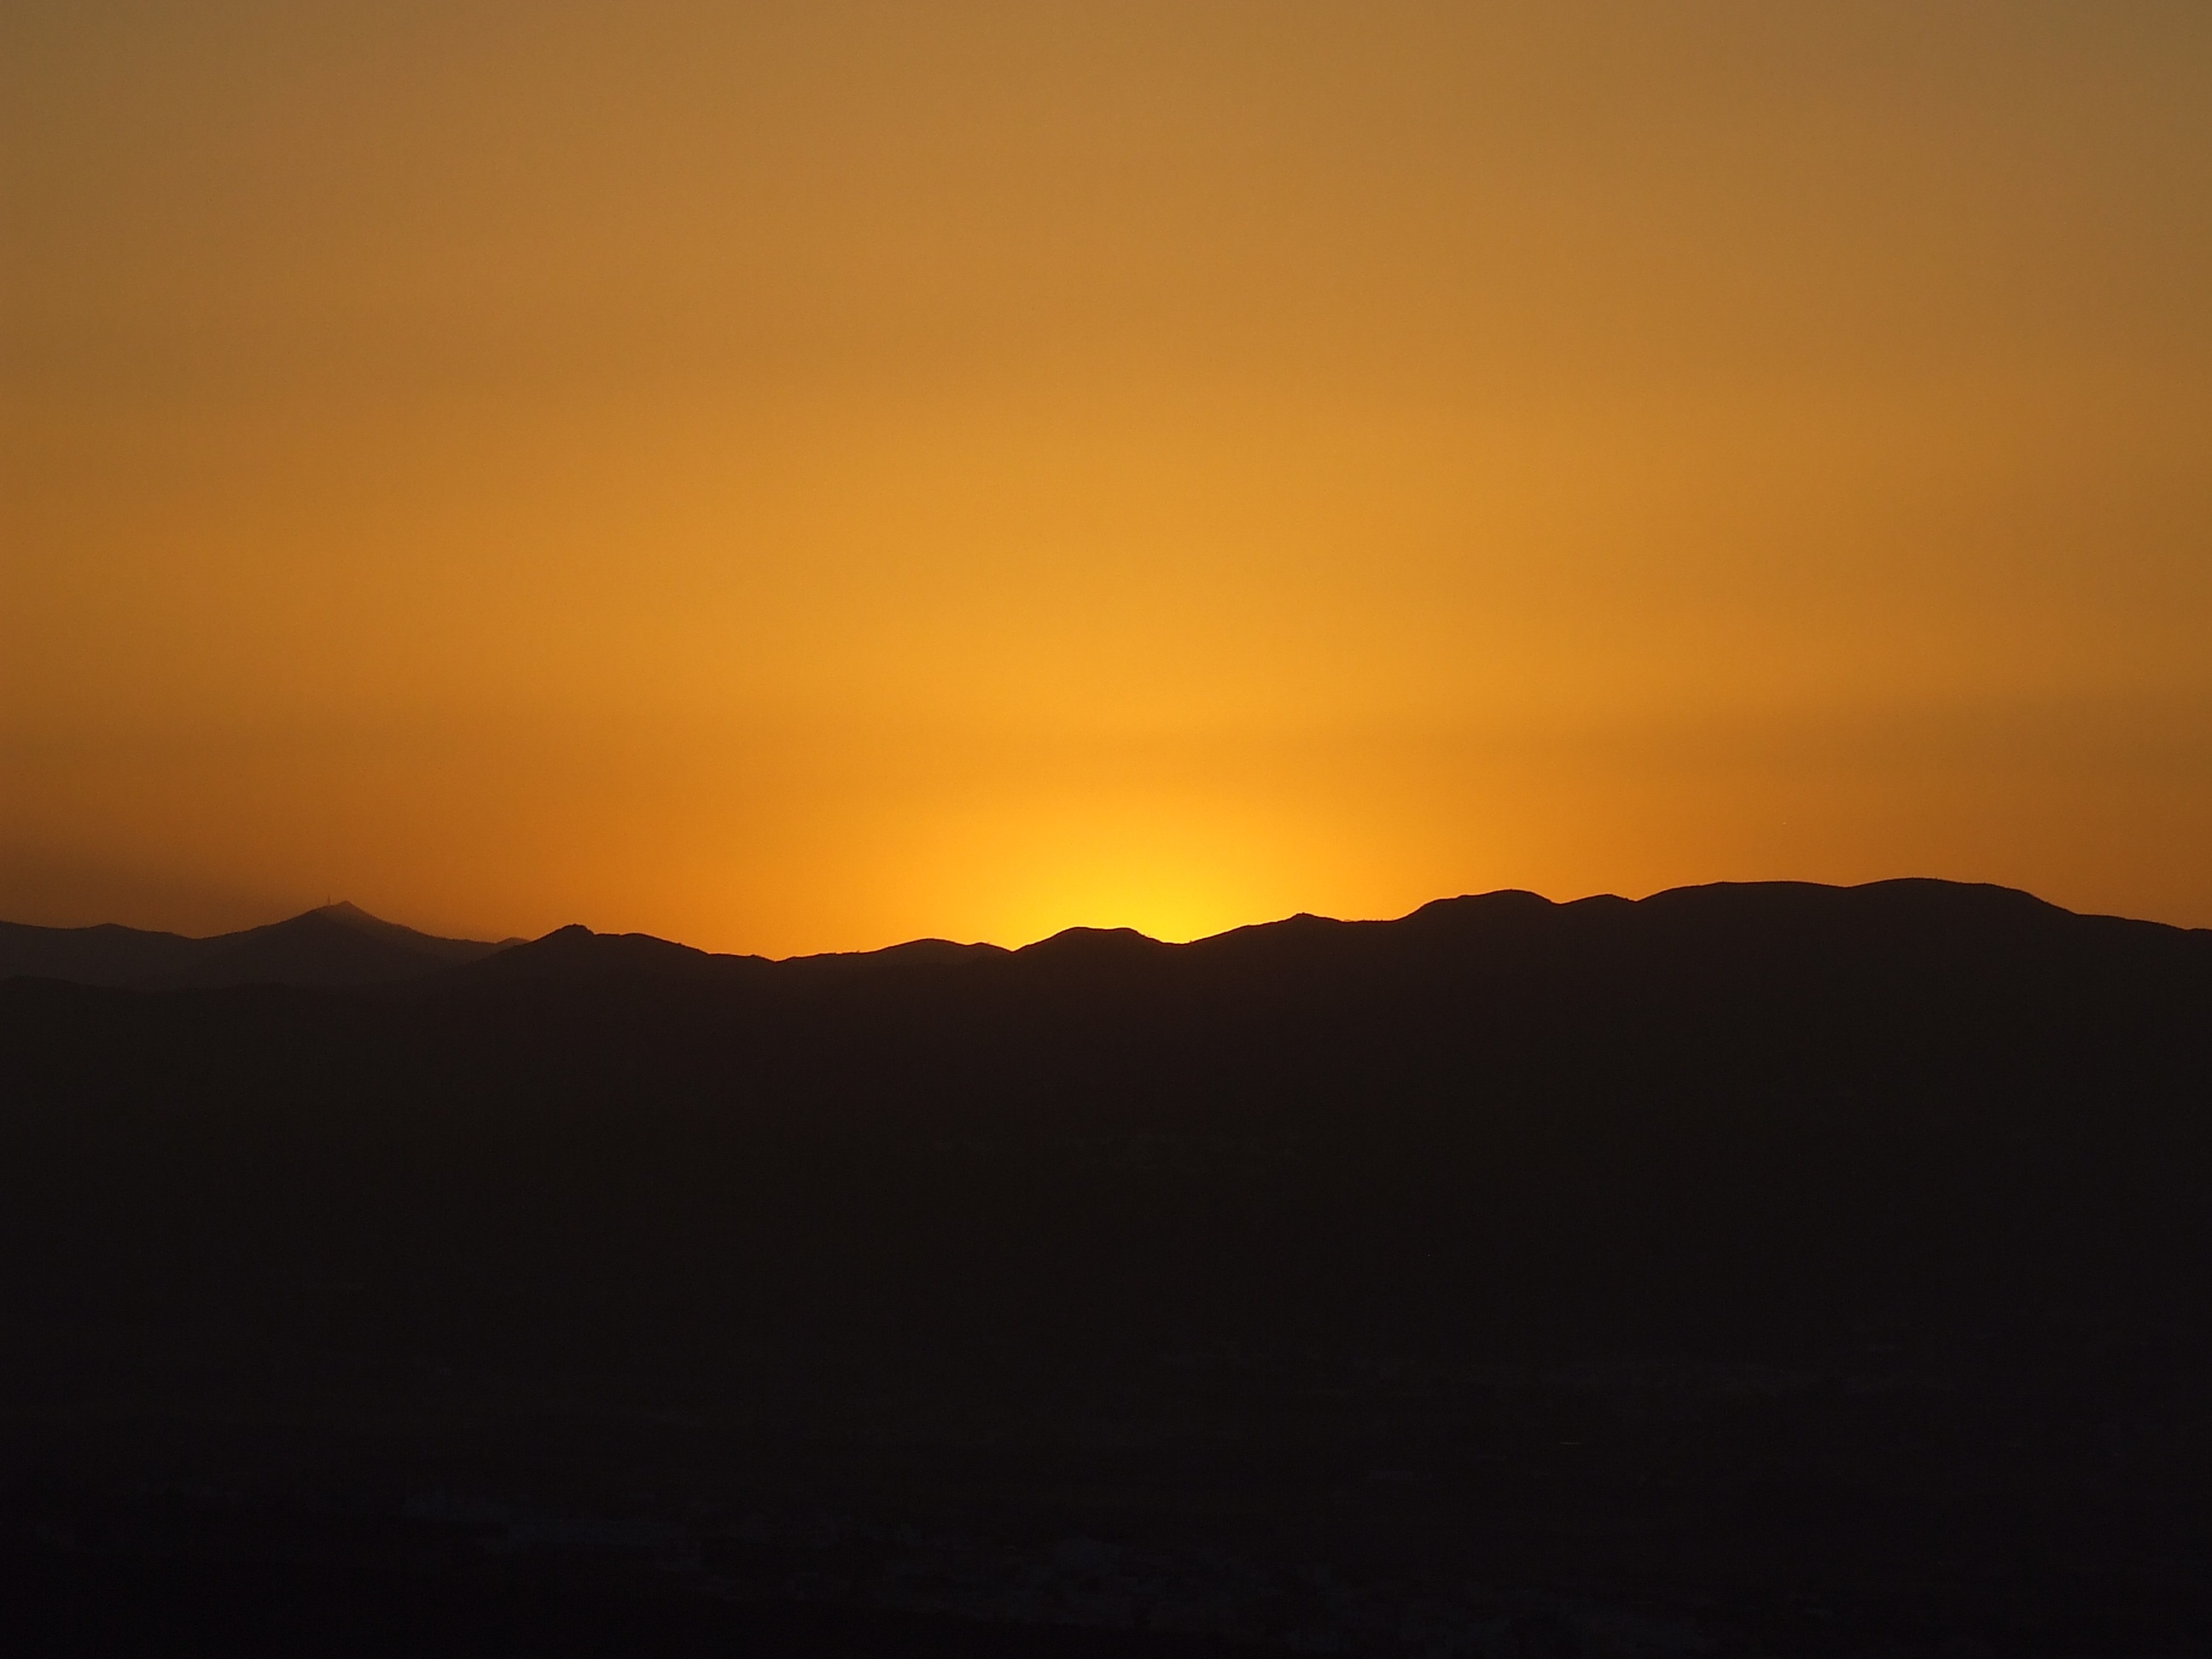
horizon, mountain, sky, sun, sunrise, sunset, morning, hill, dawn, dusk, evening, afterglow, atmospheric phenomenon, mountainous landforms, red sky at morning